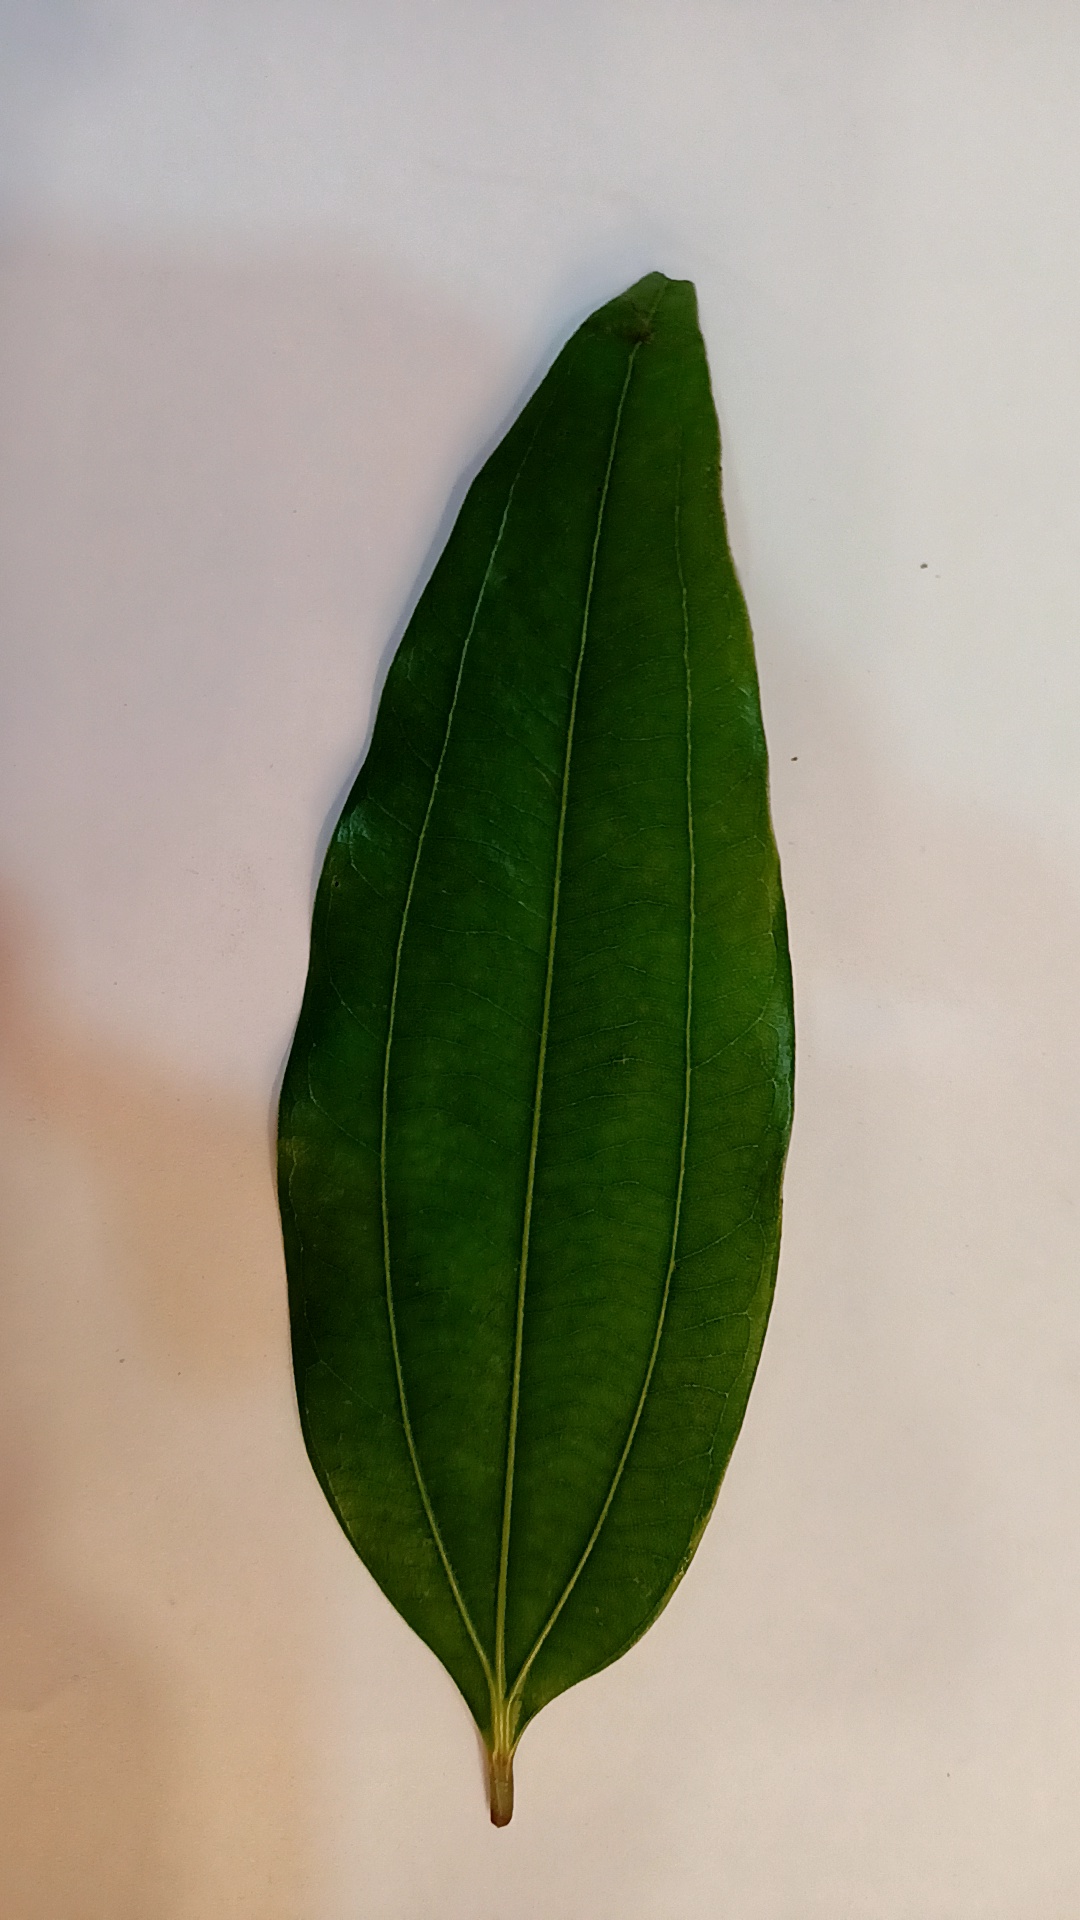
Label: Healthy